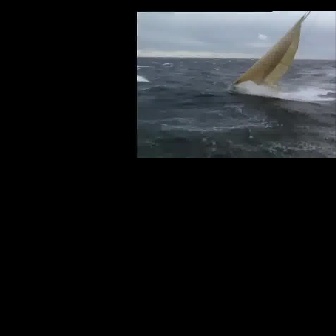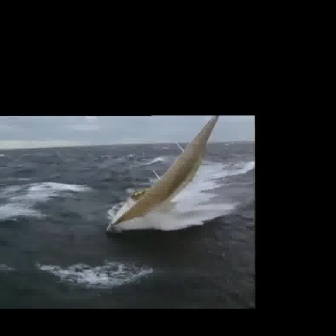
  Please identify the target specified by the bounding box [229,11,310,93] in the first image and locate it in the second image. Return the coordinates in [x_min,y_min,x_max,y_max] format.
Answer: [109,115,218,225]